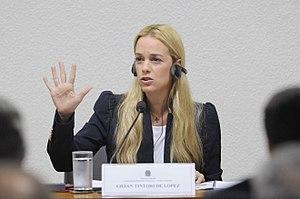
Lilian Adriana Tintori Parra, plus connue comme Lilian Tintori, née le 5 mai 1978 à Caracas, est une militante des droits de l'Homme et épouse de Leopoldo López, dirigeant du parti Voluntad Popular.